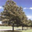
Label: oak_tree